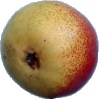
Label: Pear 2